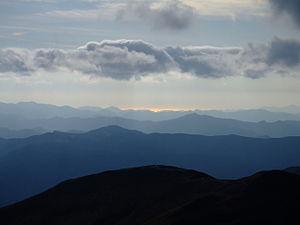
Les trois monts de Dewa sont un groupe de montagnes du Japon situé dans la ville de Tsuruoka, dans la région de Tōhoku, sur l'île de Honshū.